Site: saxony
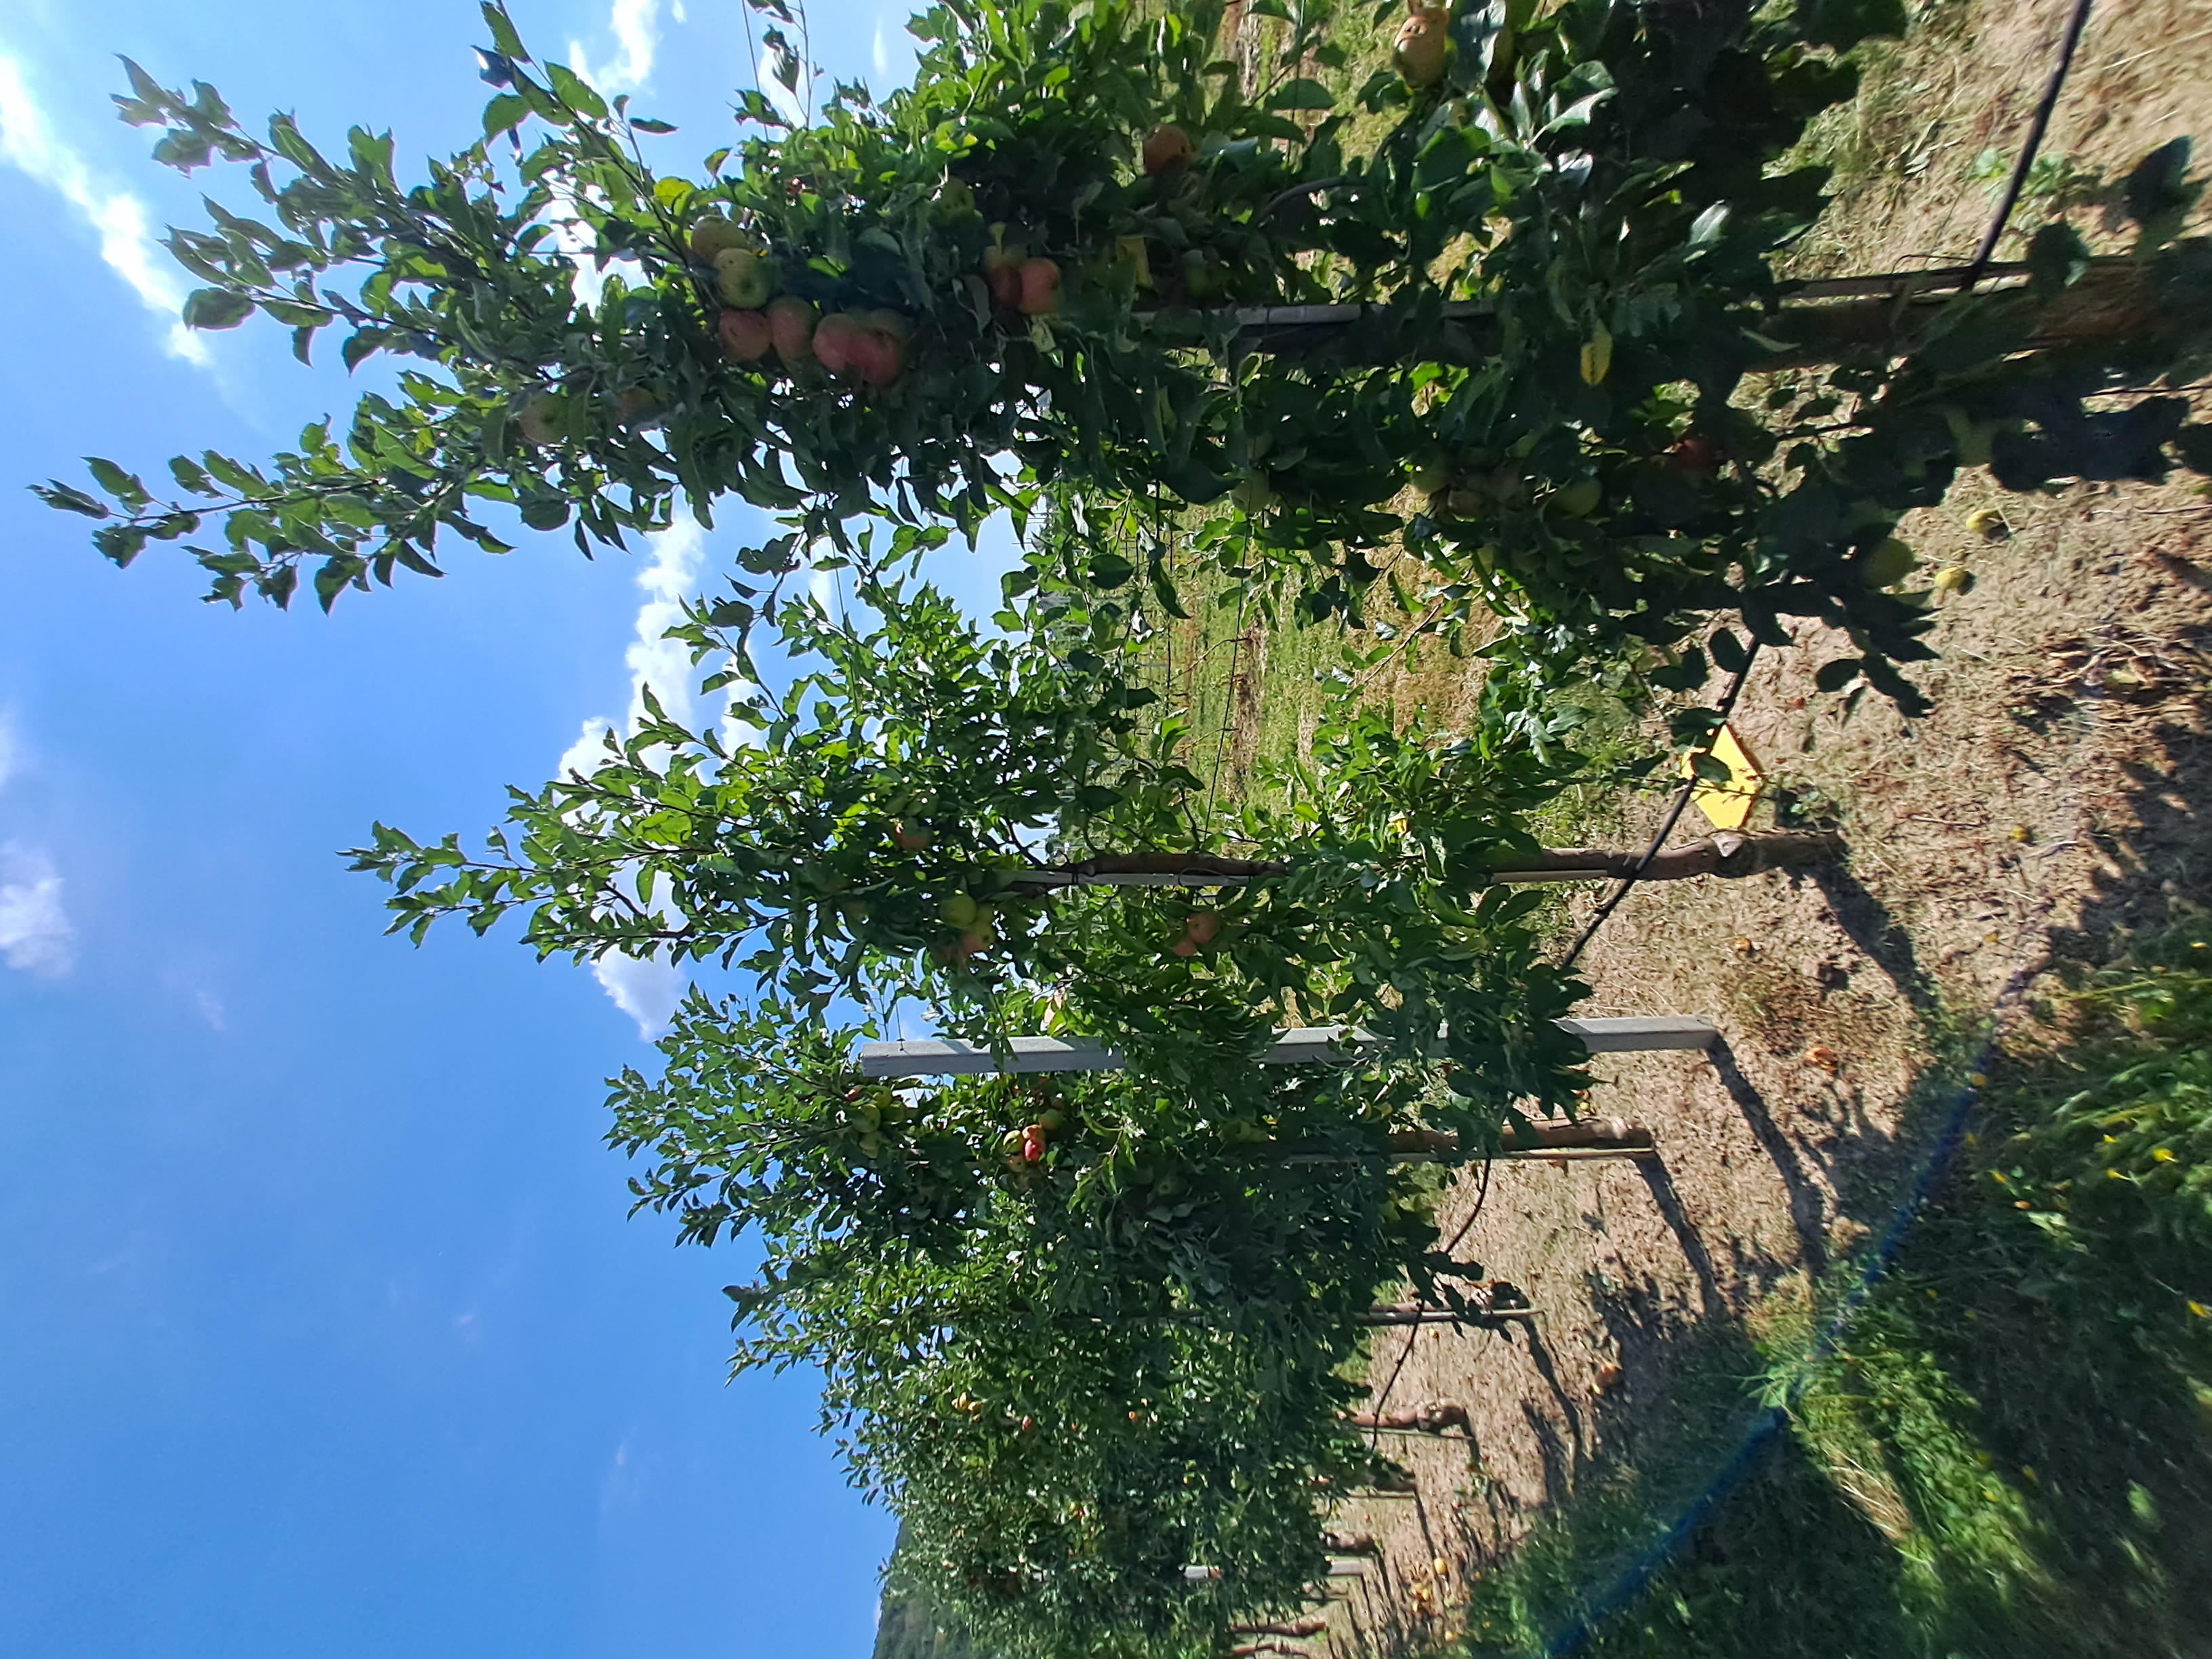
Growth stage (BBCH 81): Maturity of fruit and seed